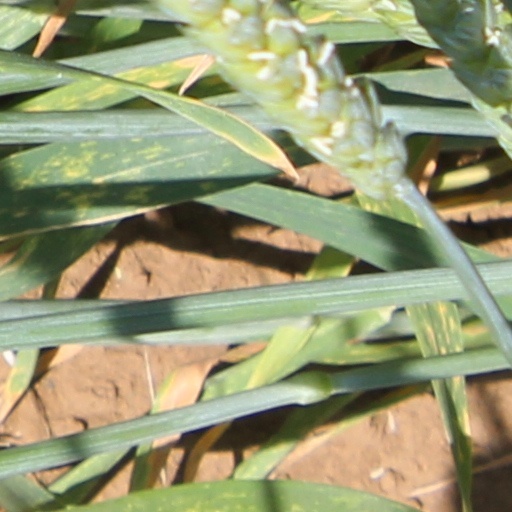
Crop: wheat